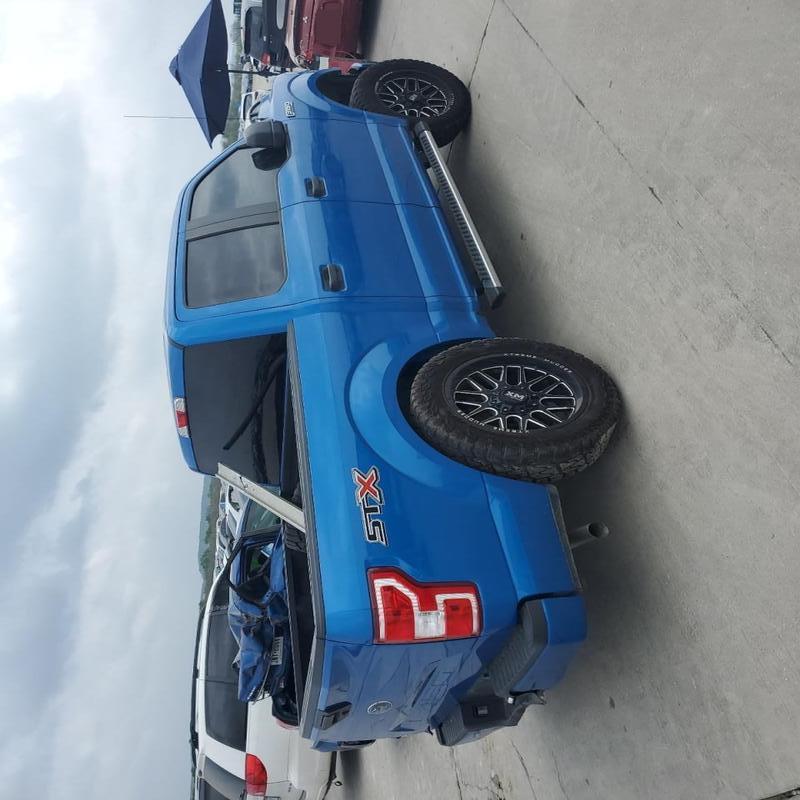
Aucun dommage détecté.
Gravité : aucun